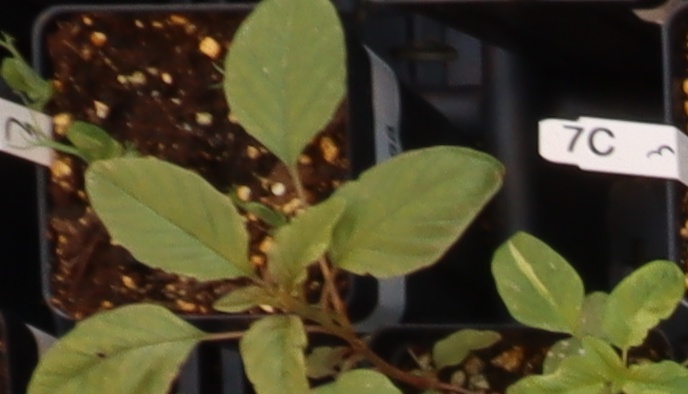
Label: Palmer Amaranth